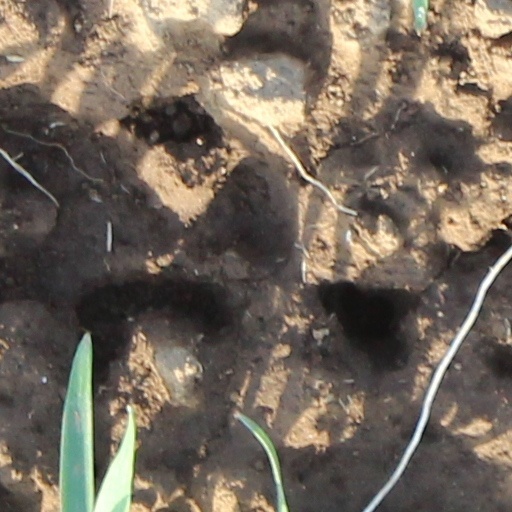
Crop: wheat